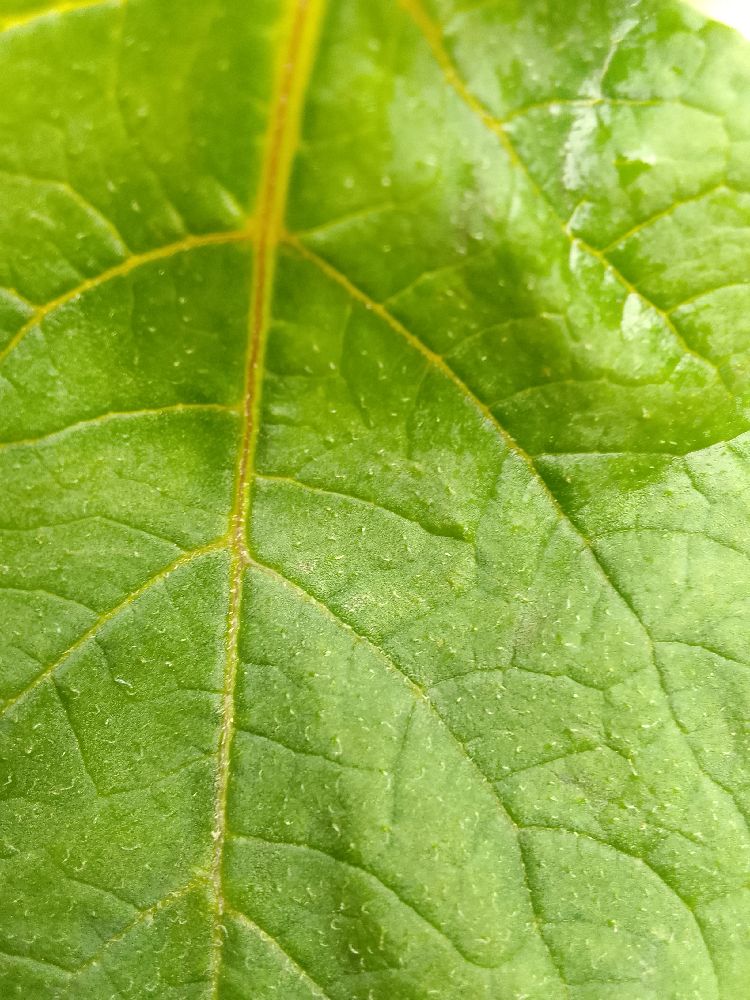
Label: Healthy